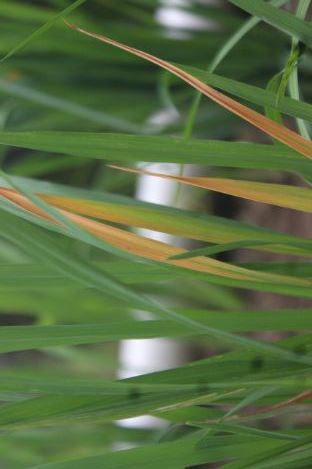
Disease: Tungro